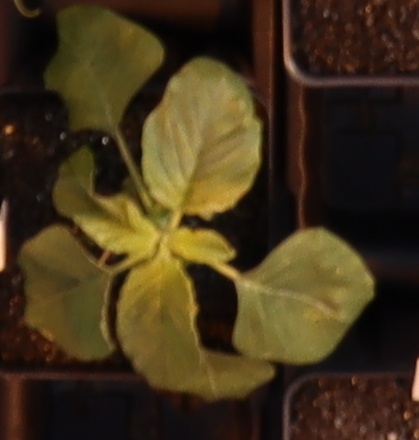
Label: Redroot Pigweed